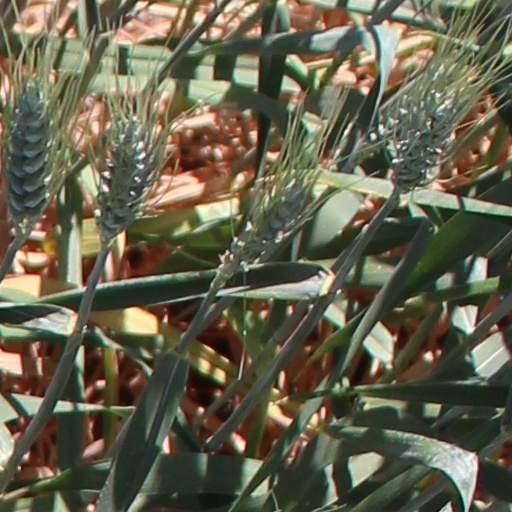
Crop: wheat